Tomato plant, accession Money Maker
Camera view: vertical (180 deg); turntable rotation: 120 degrees
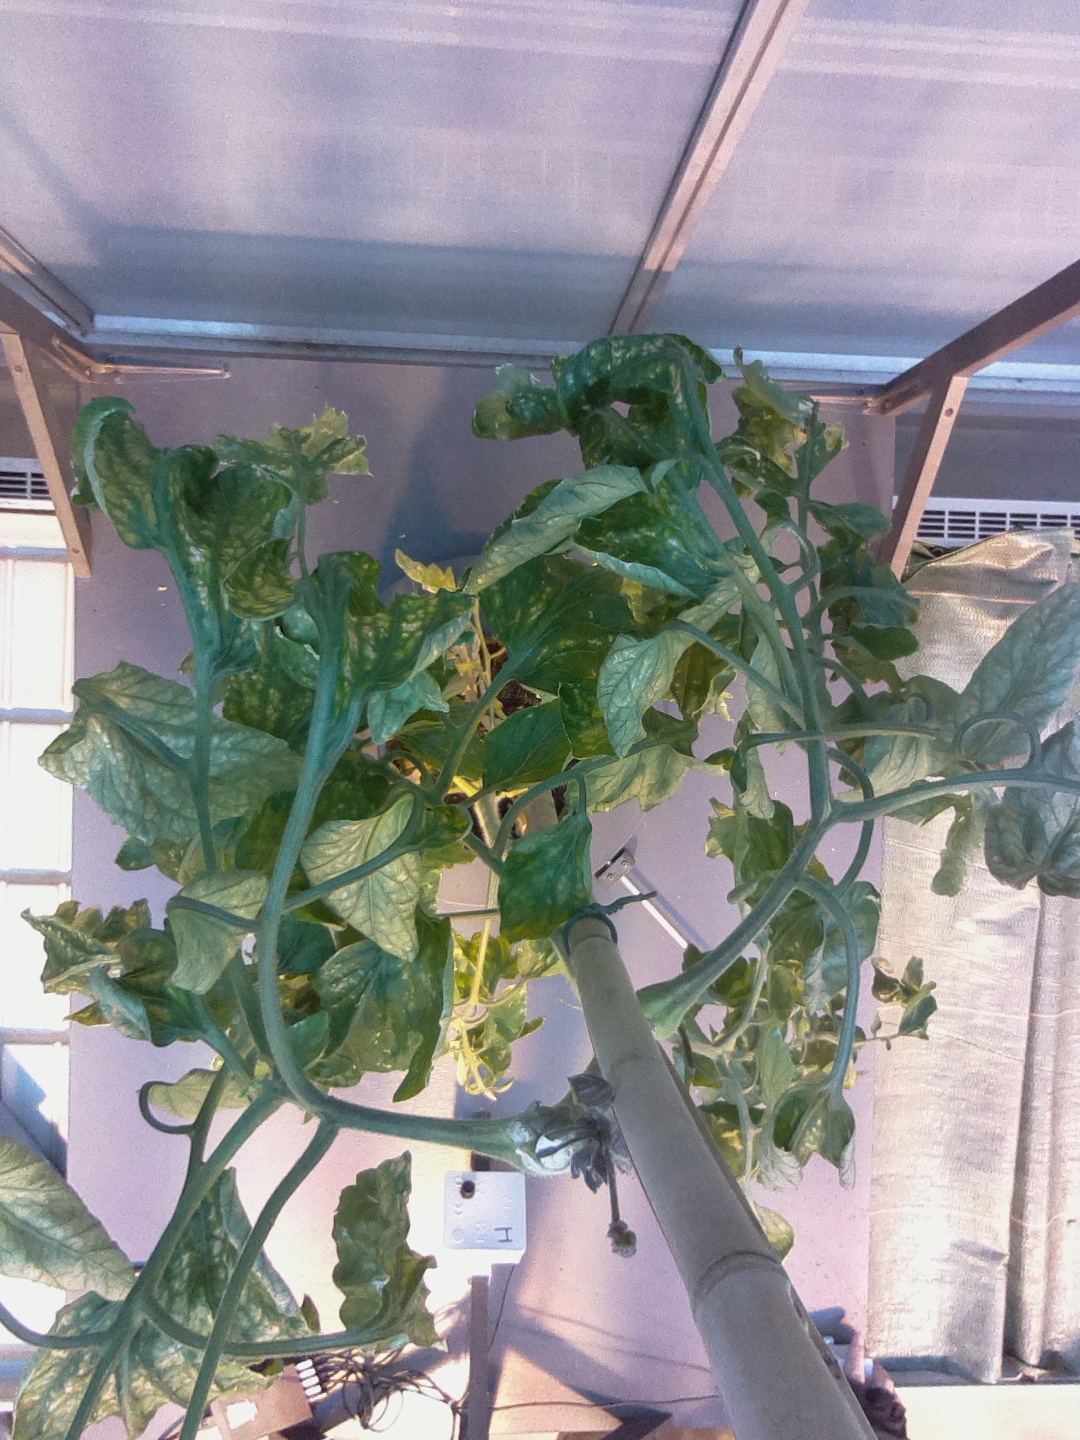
BBCH growth stage 29: 90%-100% Side shoots formed